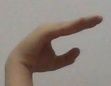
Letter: jeem